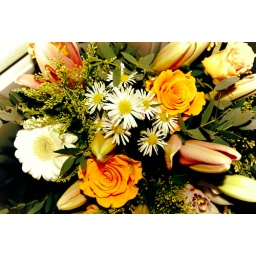
My mums one of them people who always has a vase of flowers someeewhere in the house :P